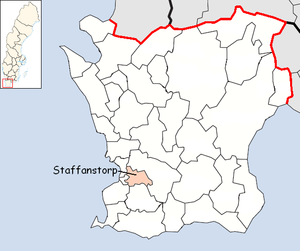
Staffanstorps kommun
Staffanstorp Kommune i Skåne län
Staffanstorps kommun er en kommune i Skåne län i Sverige. I kommunen ligger Jakriborg.